Gate deities of the underworld

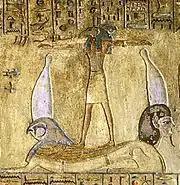

4th gate: some deities carry ropes to measure the extension of the netherworld fields — as well as, in the daily life of the Egyptians, the measurement of the fields was carried out for tax purposes; this is also where the four human ethnic groups (according to the Egyptians) were depicted: the "cattle of Ra", i.e. Egyptians themselves, Levantines, Libyans, and Nubians.